Japanese Americans

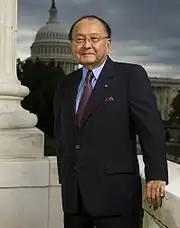
Senator Inouye of Hawaii was named the President pro tempore of the United States Senate in 2010, becoming the highest ranking Asian American in congressional history.

A large number of the Japanese American community continue to practice Buddhism in some form, and a number of community traditions and festivals continue to center around Buddhist institutions. For example, one of the most popular community festivals is the annual Obon Festival, which occurs in the summer, and provides an opportunity to reconnect with their customs and traditions and to pass these traditions and customs to the young. These kinds of festivals are mostly popular in communities with large populations of Japanese Americans, such as Southern California and Hawaii. A reasonable number of Japanese people both in and out of Japan are secular, as Shinto and Buddhism are most often practiced by rituals such as marriages or funerals, and not through faithful worship, as defines religion for many Americans.